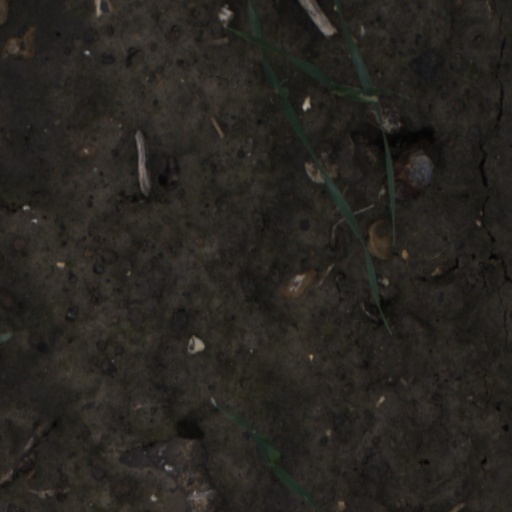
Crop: wheat